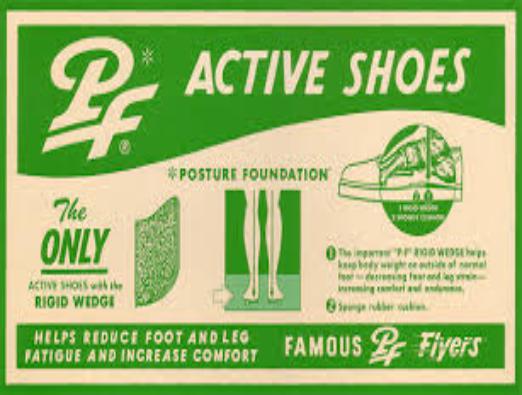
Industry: Clothes